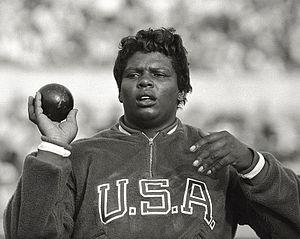
Earlene Dennis Brown, née le 11 juillet 1935 à Laredo et décédée en 1983, était une athlète américaine qui pratiquait le lancer du poids et du disque.